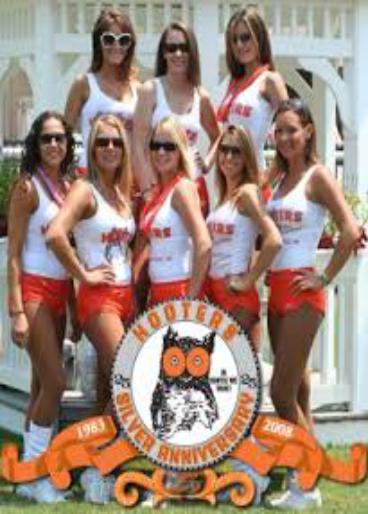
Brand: Hooters
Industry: Leisure